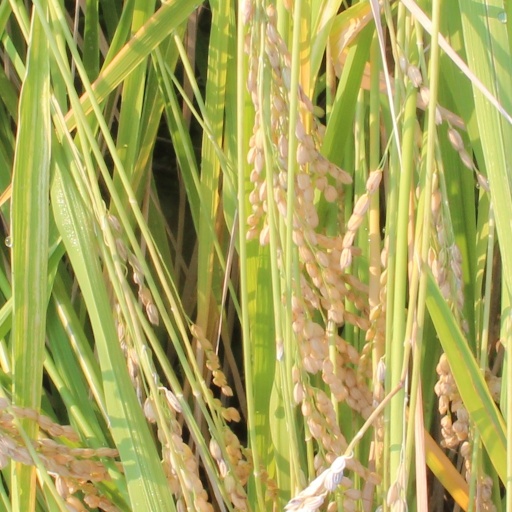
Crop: rice